Lê dynasty

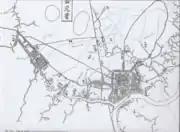
Map of Gia Định in 1790

Landless peasants accounted for most of the initial support for the various rebellions, but they were often joined later by craftsmen, fishermen, miners, and traders, who had been taxed out of their occupations. Some of these movements enjoyed limited success for a short time, but it was not until 1771 that any of the peasant revolts had a lasting national impact.